Lady Jorgia

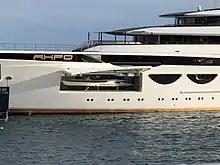
A view inside the tender garage during the 2022 Monaco Yacht Show

Onboard the vessel, jet skis, seabobs, kayaks, Scuba sets, gear for water skiing and windsurfing, bikes and a sail boat are available.